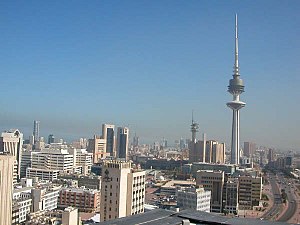
Kuwait City
Kuwait City er hovedstaden i det asiatiske land Kuwait og er med sine 637.411indbyggere også landets største by. Byen er det såvel økonomiske, kulturelle og politiske centrum i det lille emirat. Her findes størstedelen af landets virksomheder og banker, samt parlamentet Majlis Al-Umma.